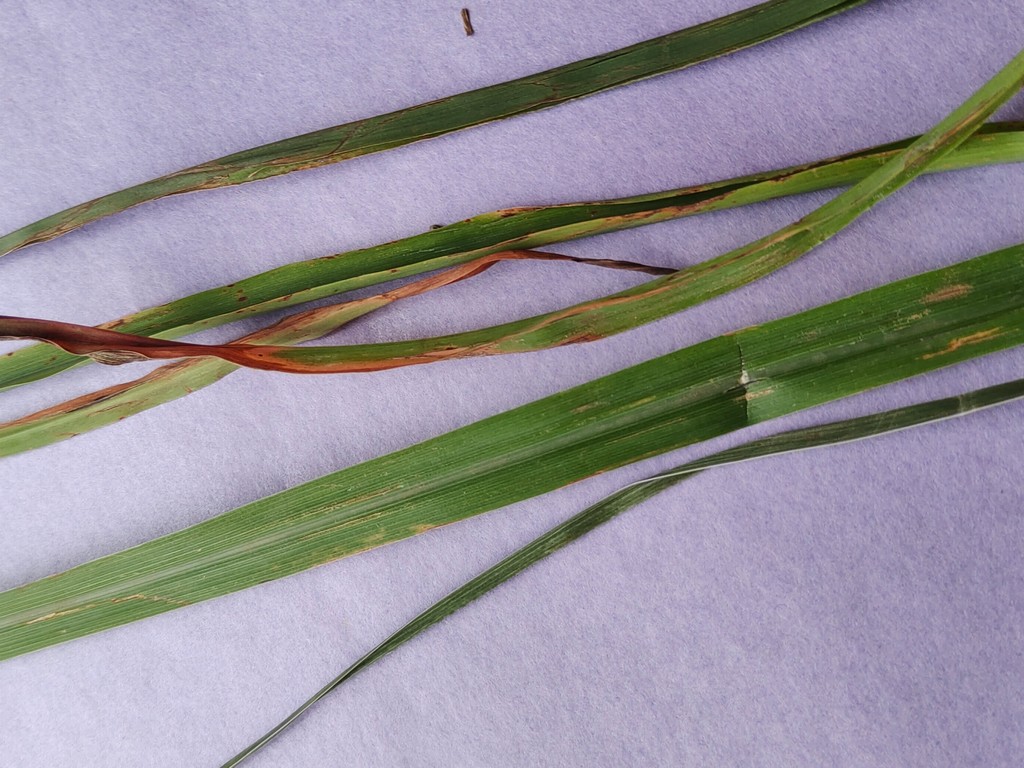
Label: Unhealthy